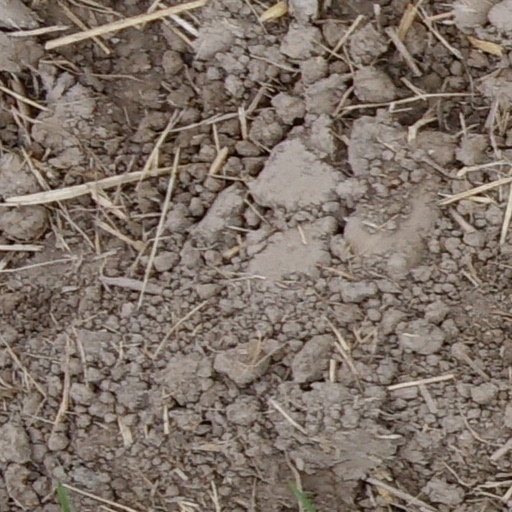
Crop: wheat